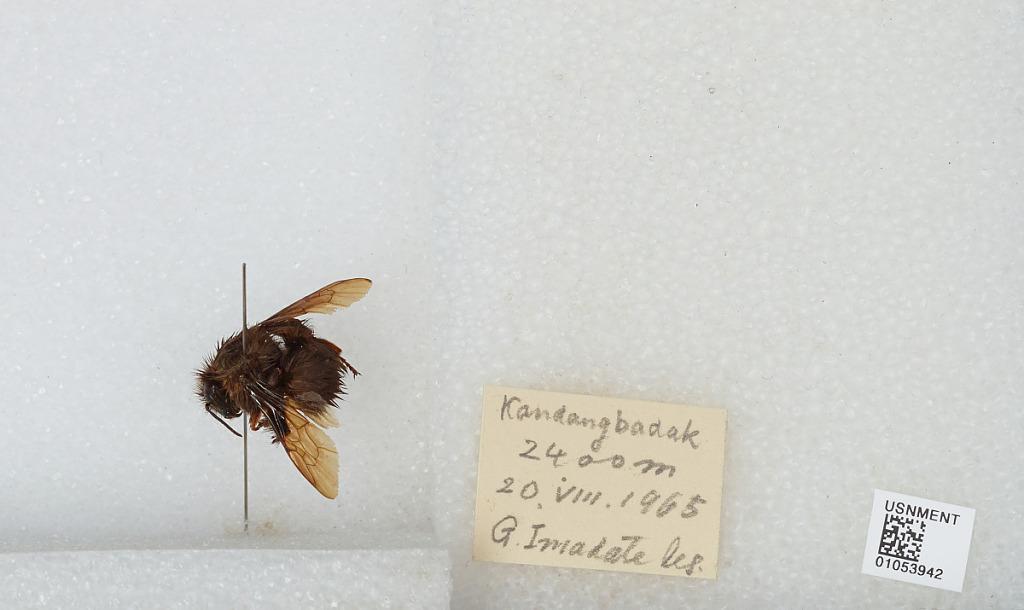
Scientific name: Bombus sp.
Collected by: G. Imadate
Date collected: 1965-8-20
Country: Indonesia
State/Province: East Java
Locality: Gunung Kondeng